Berberis × hortensis

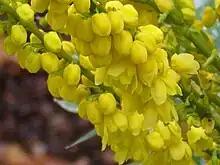
'Winter Sun' inflorescence

The first recorded plant was found in a mixed batch of seedlings from "Berberis oiwakensis" sourced from mainland China that was raised in Northern Ireland in 1951 or earlier. This plant was given the cultivar name 'Charity' at the Savill Gardens, England, where it first flowered. It has been widely cultivated since under this name. Other clones have since been described and distributed. The following cultivars have gained the Royal Horticultural Society's Award of Garden Merit:-